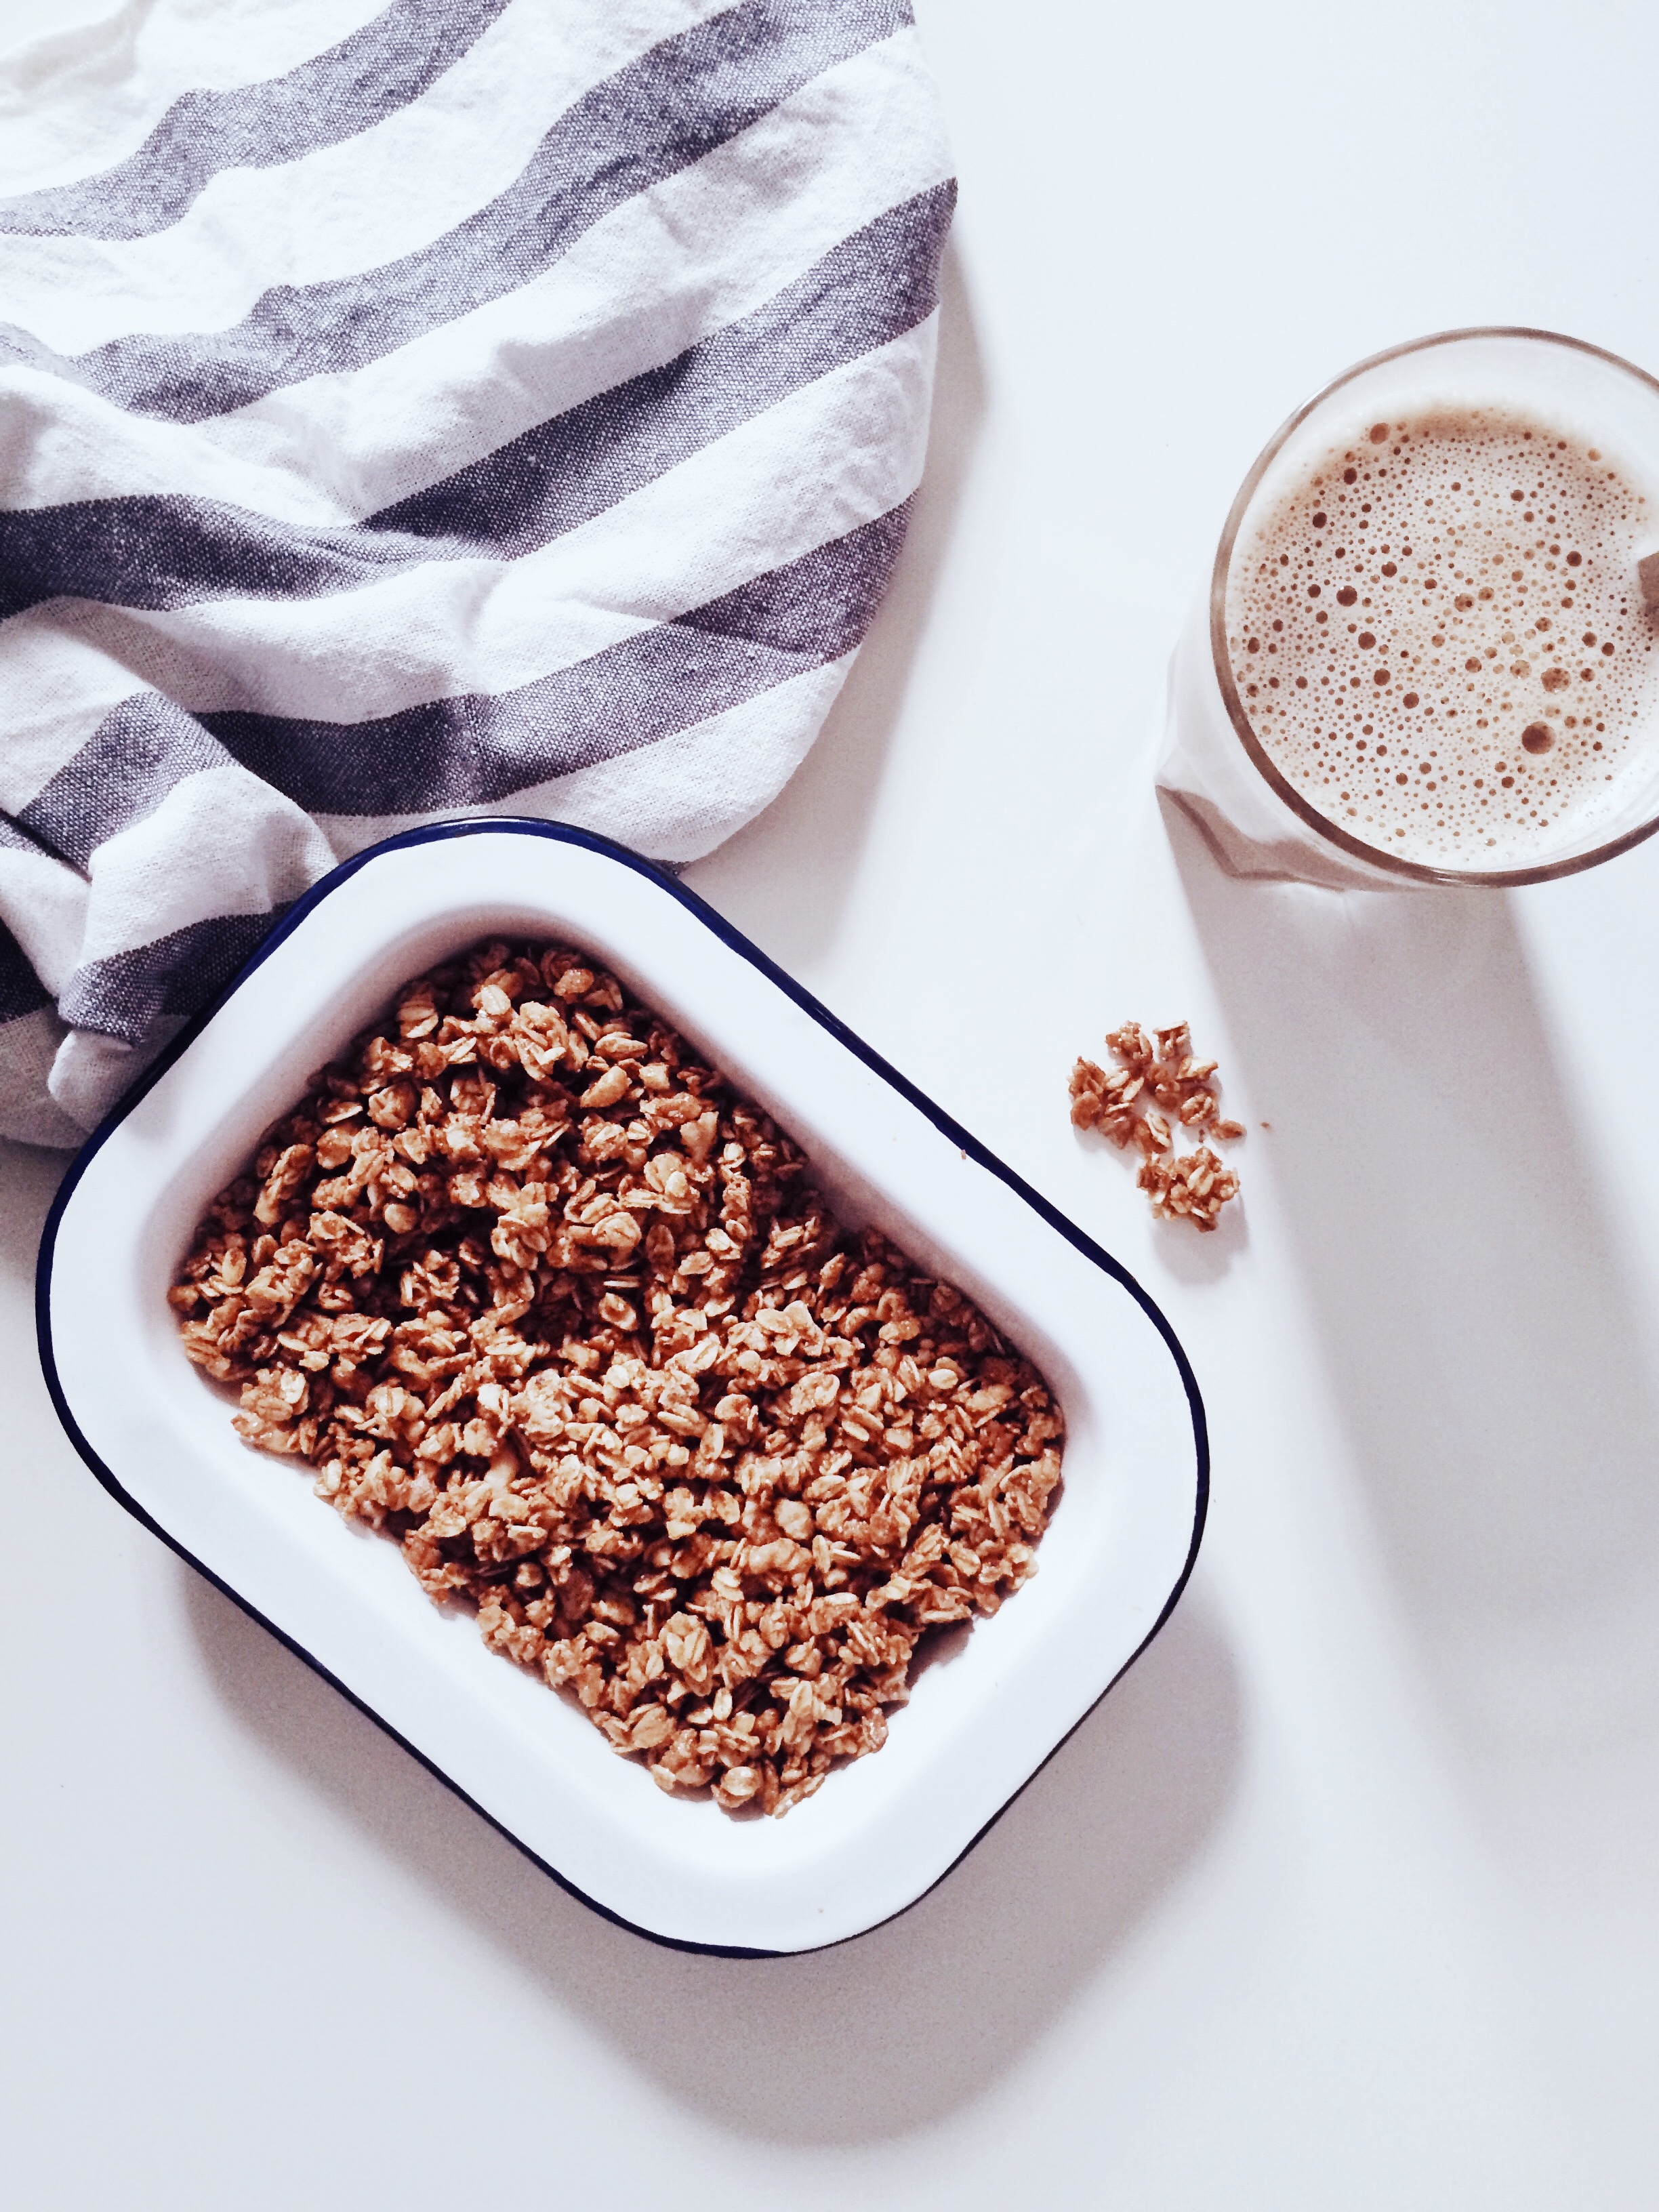
coffee, morning, dish, meal, food, produce, breakfast, dessert, cereal, flavor, drinking glass, oats